Khashuri Municipality

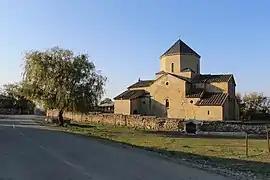
Tsromi church of amagleba

Khashuri Municipality is a municipality of Georgia, in the region of Shida Kartli. Khashuri municipality is located at 690 meters above sea level. It is bordered on the east and north by Kareli Municipality, on the north by Sachkhere Municipality, on the south and west by Borjomi Municipality, and on the west by Kharagauli Municipality. Area of Khashuri municipality is 585.2 km. The total length of the boundaries of the municipality is 118 kilometers. Distance from the capital to Khashuri is 120 km, and from the regional center is 47 km. Khashuri Municipality also has a favorable strategic location, as it is located at the crossroads of Eastern, Western and Southern Georgia.